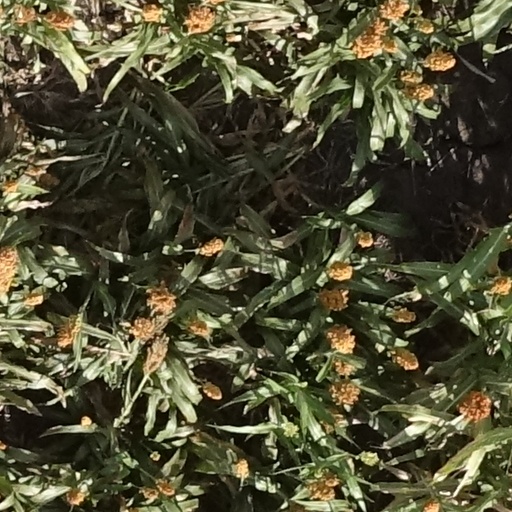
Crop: sorghum